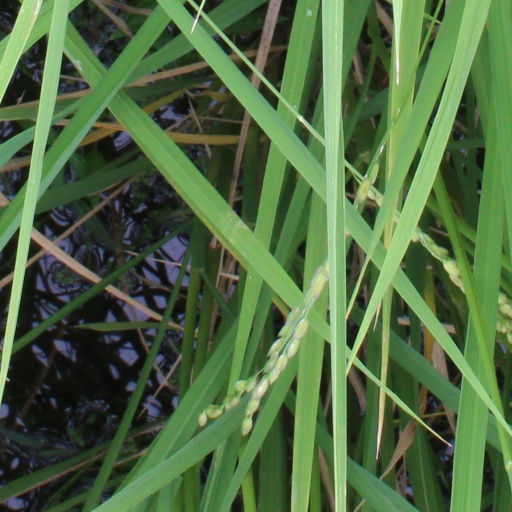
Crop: rice